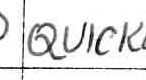
Label: quickly